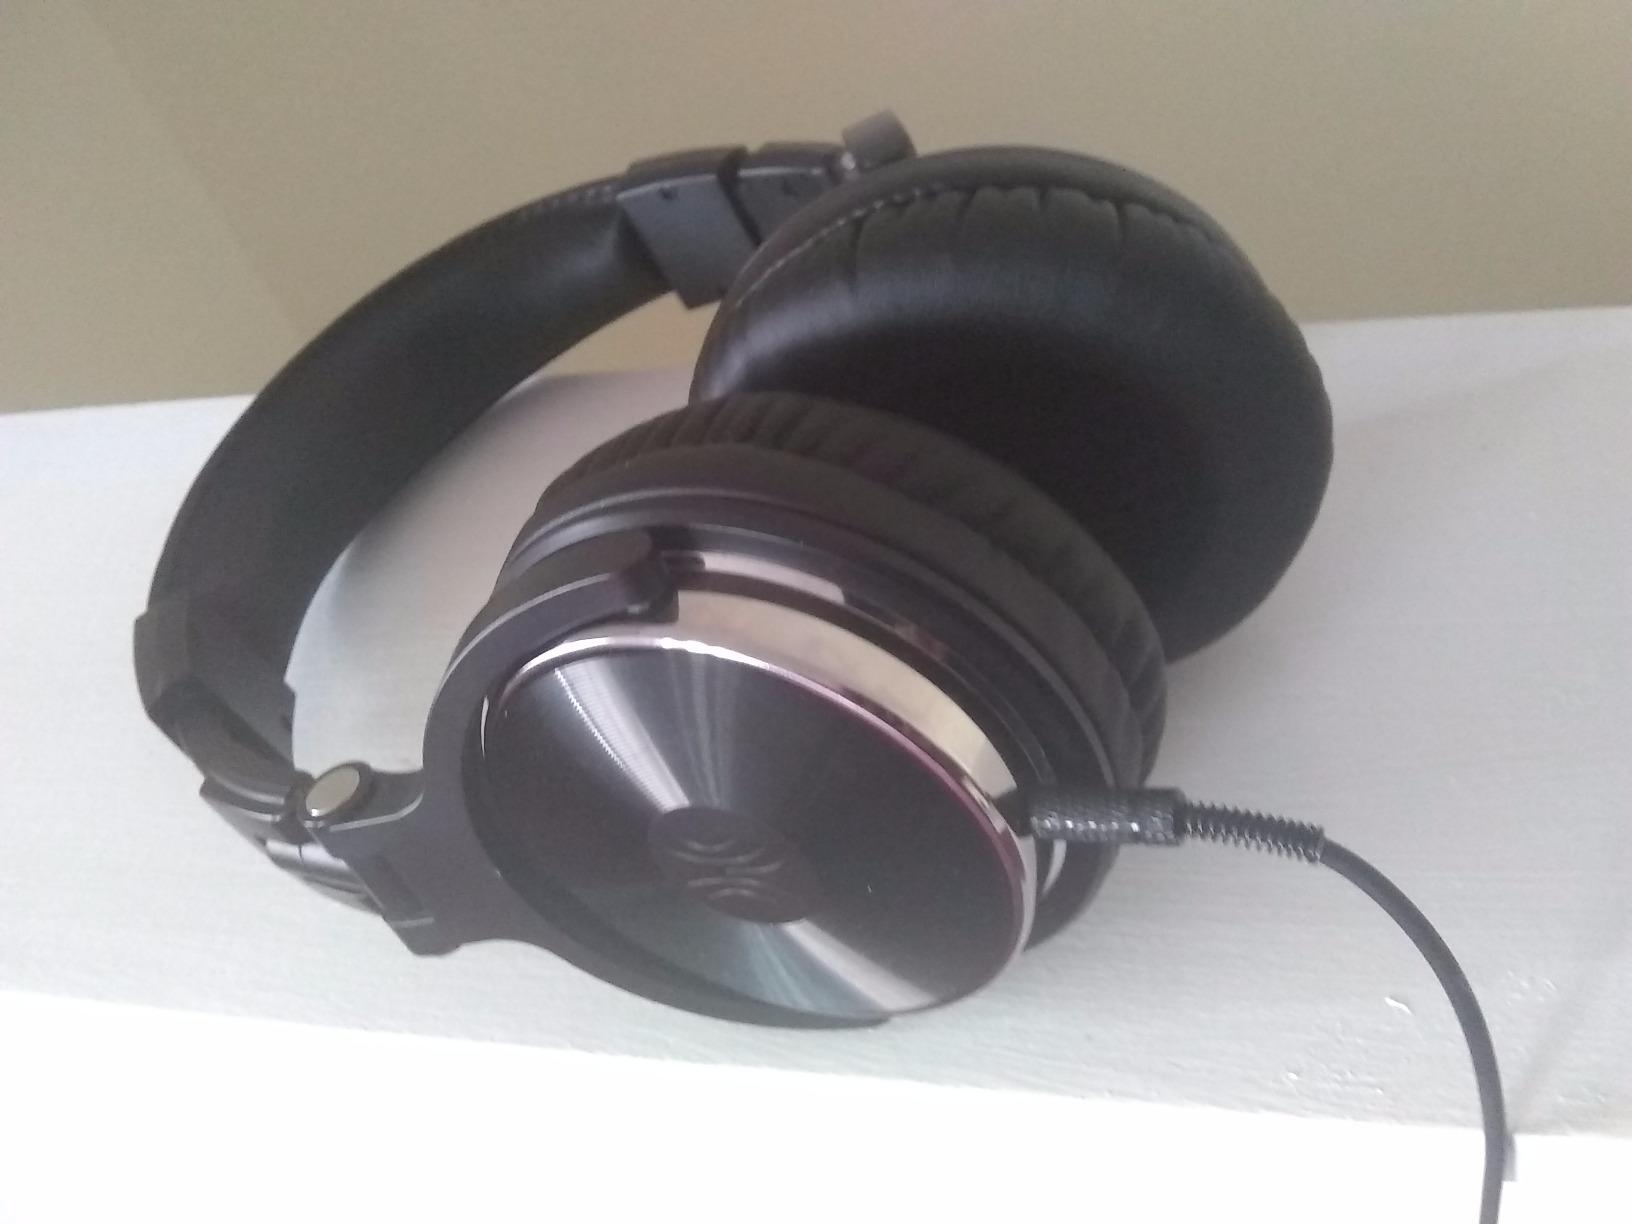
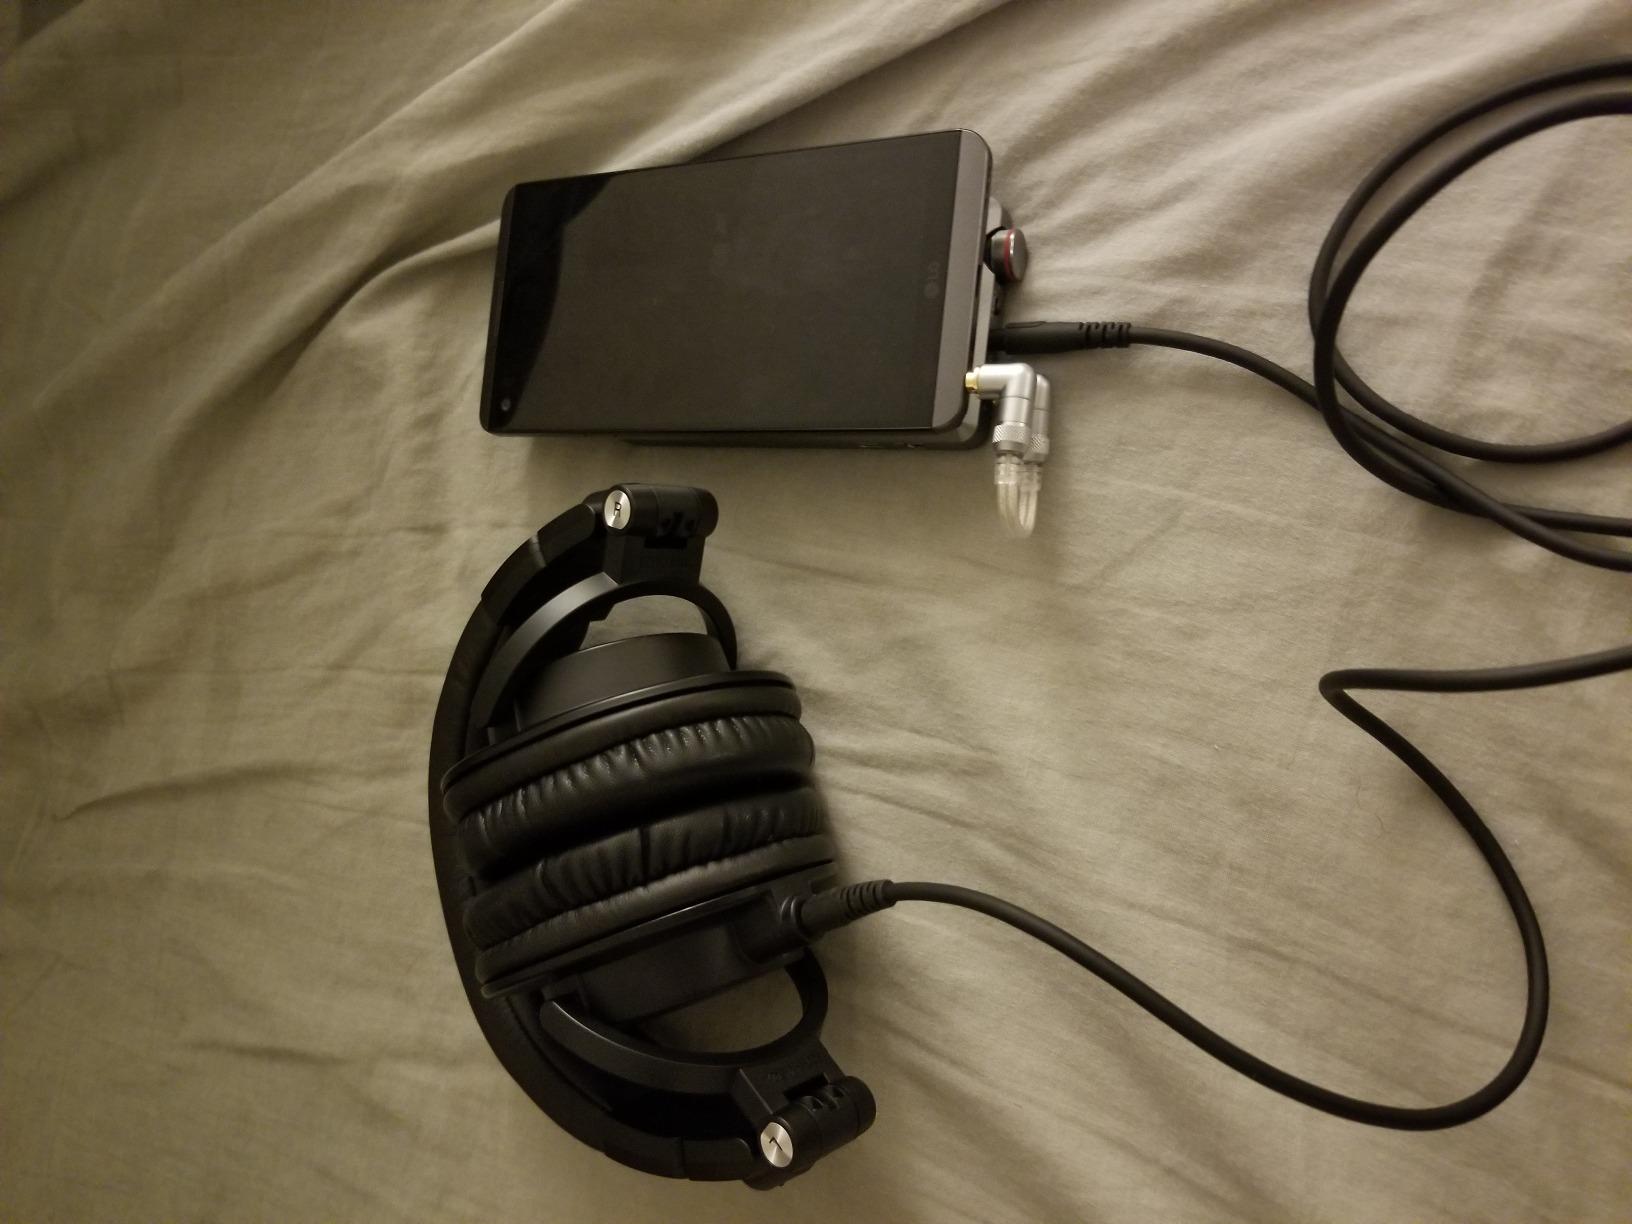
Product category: headphones
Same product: no